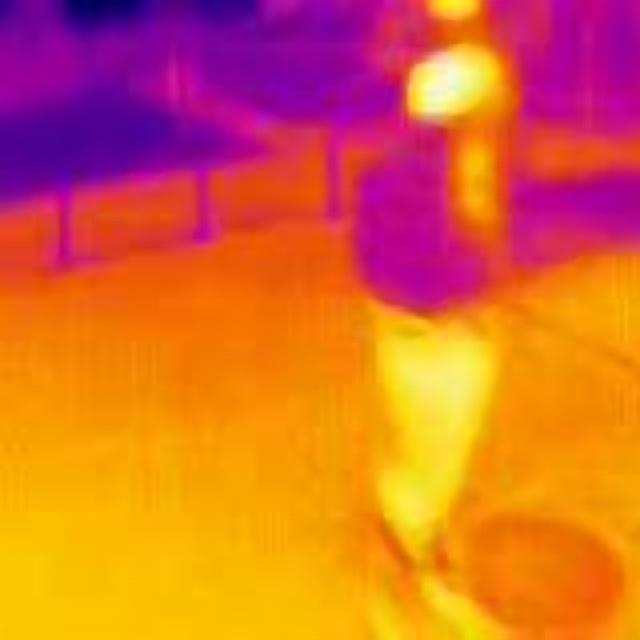
Detected objects:
label: person